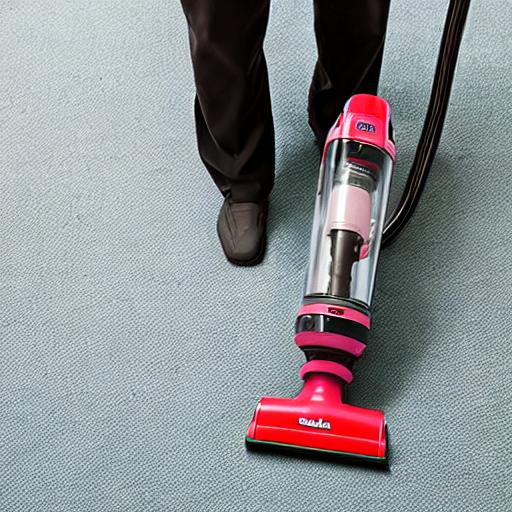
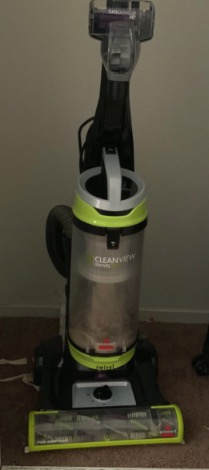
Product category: items_vacuum
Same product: no